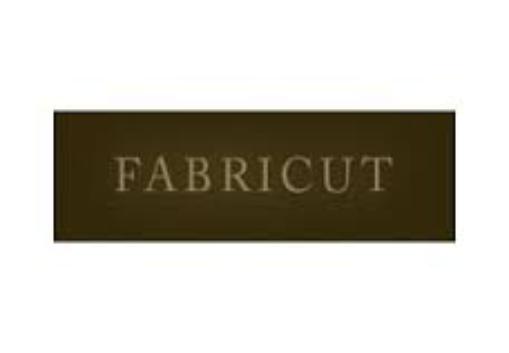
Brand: Fabricut
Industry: Necessities